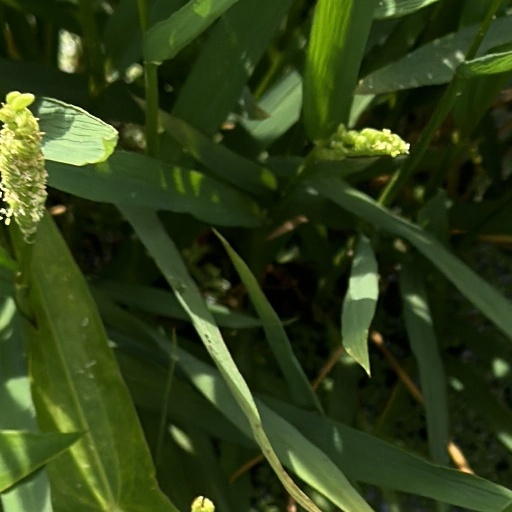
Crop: rice